Richard L. Hills

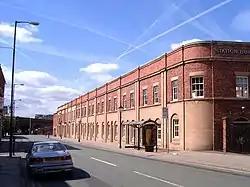
Manchester Liverpool Road railway station

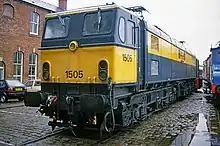
NS 1505 "Ariadne" outside the museum

Hills saw that the museum could complement the National Railway Museum by displaying locomotives that had been exported overseas. A cousin, Elspeth Quayle, who was a member of the Manx House of Keys, introduced him to their Minister of Transport and so was arranged the return to Manchester of the Beyer, Peacock-built "Pender". The British Overseas Railways Historical Society helped with the return of a Vulcan Foundry 4-4-0 locomotive from Pakistan. Netherlands State Railways presented the high-speed electric EM2 Class "Ariadne" built at Gorton with Metropolitan-Vickers electrics. Hills also secured the repatriation of a South African Railways GL Class Garratt articulated locomotive; he visited South Africa to deal with the transport.